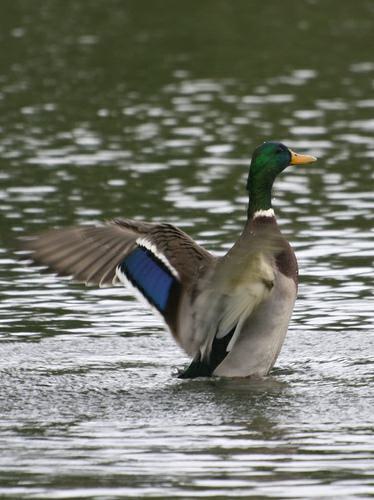
A photo of a mallard